Christakis Zografos

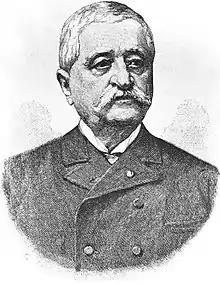
Portrait of Christakis Zografos

Christakis Zografos (1820 – 19 August 1898) was an Ottoman Greek banker, benefactor and one of the distinguished personalities of the Greek community of Constantinople (modern Istanbul).